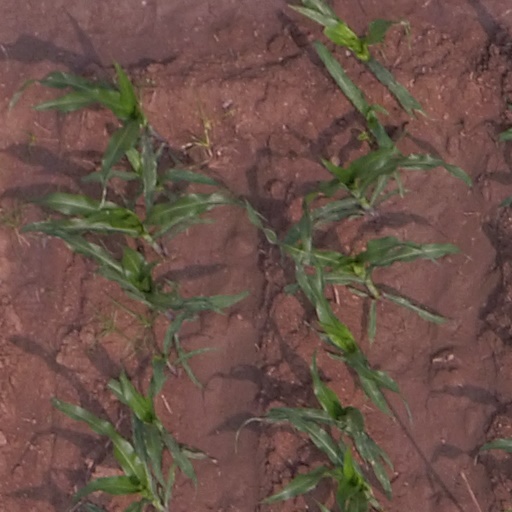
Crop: maize; corn